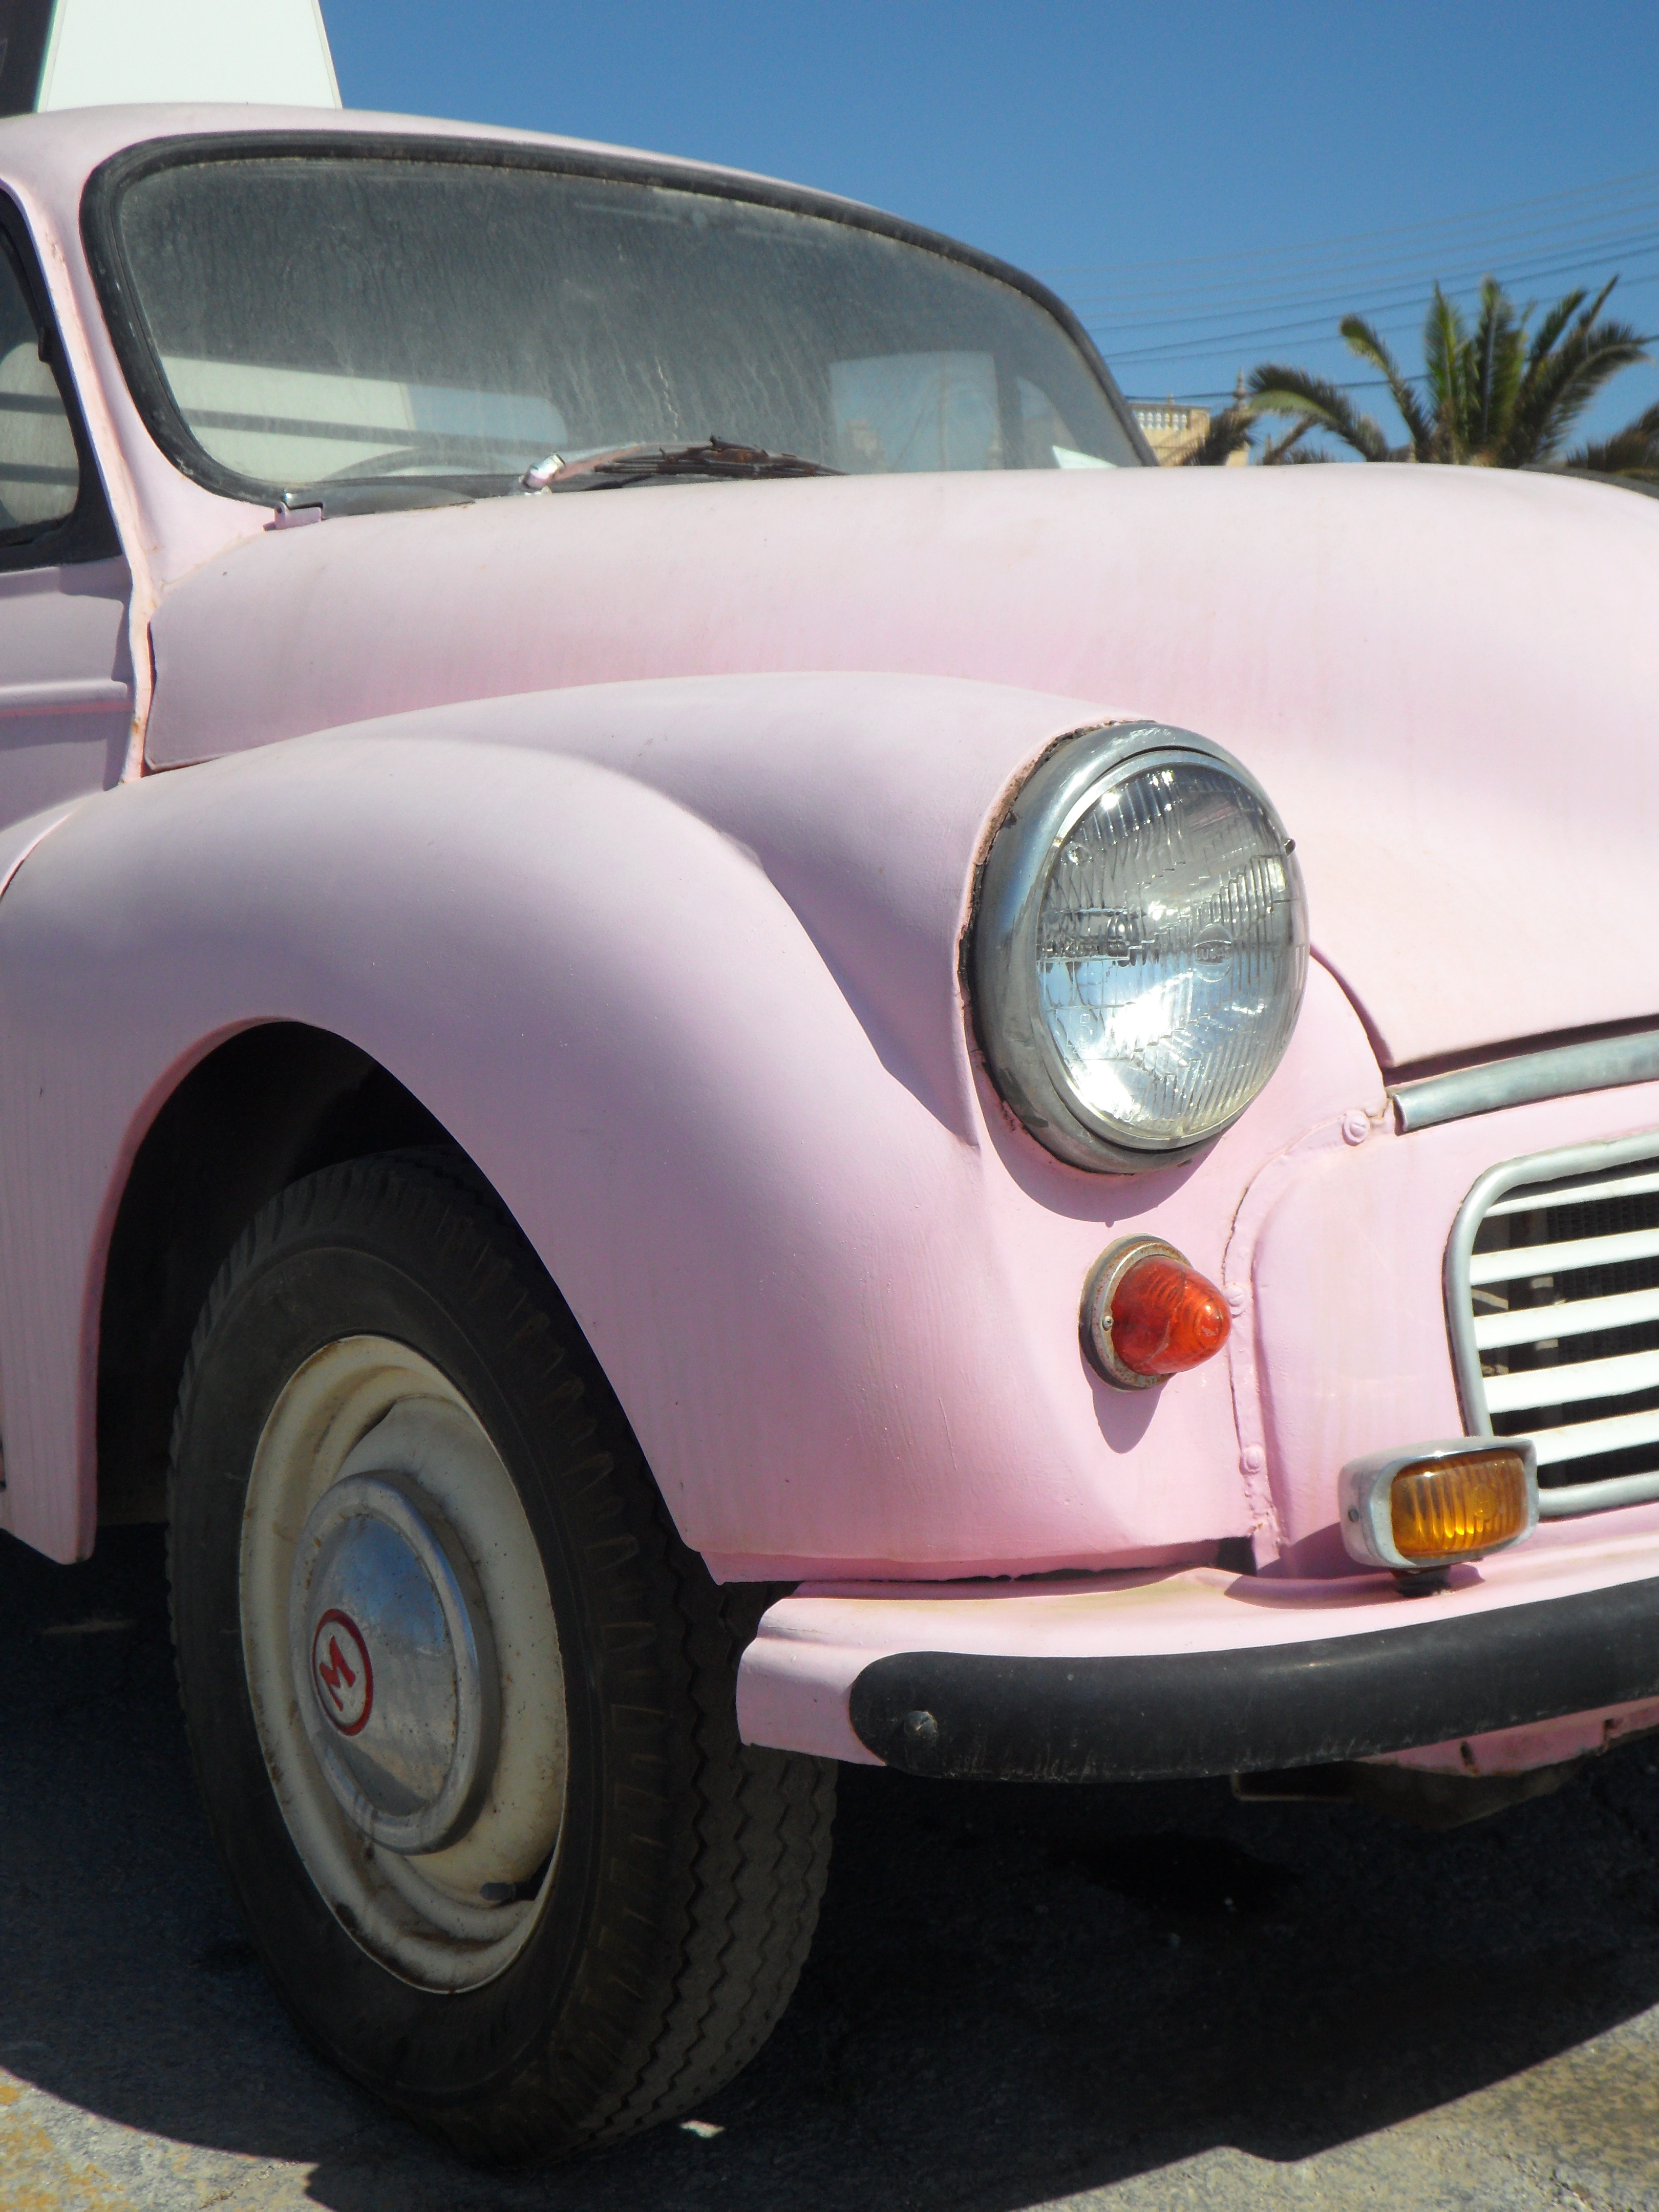
car, old, vehicle, auto, pink, vintage car, oldtimer, convertible, morris, antique car, city car, morris minor, land vehicle, volkswagen beetle, automobile make, automotive exterior, compact car, mid size car, subcompact car